D. Hamilton Jackson

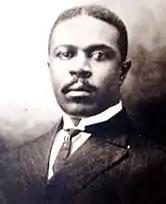

David Hamilton Jackson (September 28, 1884 – May 30, 1946) was a labor rights advocate in the Danish West Indies, later the United States Virgin Islands. Jackson was an important figure in the struggle for increased civil rights and workers' rights on the islands. He petitioned for freedom of the press, and organized the St. Croix Labor Union. Following the transfer of the territory to American control in 1917, he lobbied for US citizenship for the islanders.